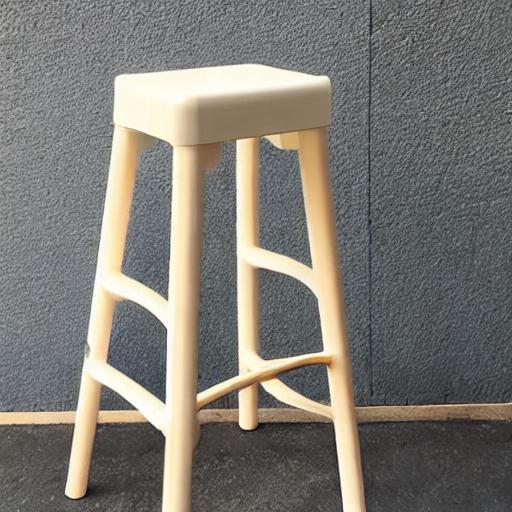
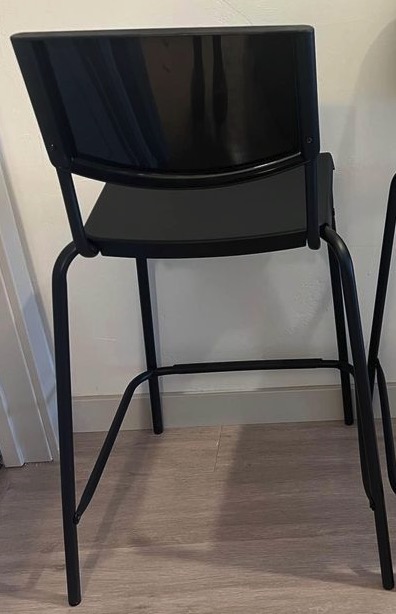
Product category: stool
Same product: no